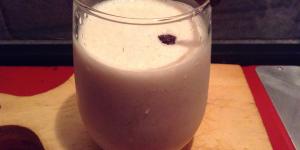
batido de helado ron y uvas pasas